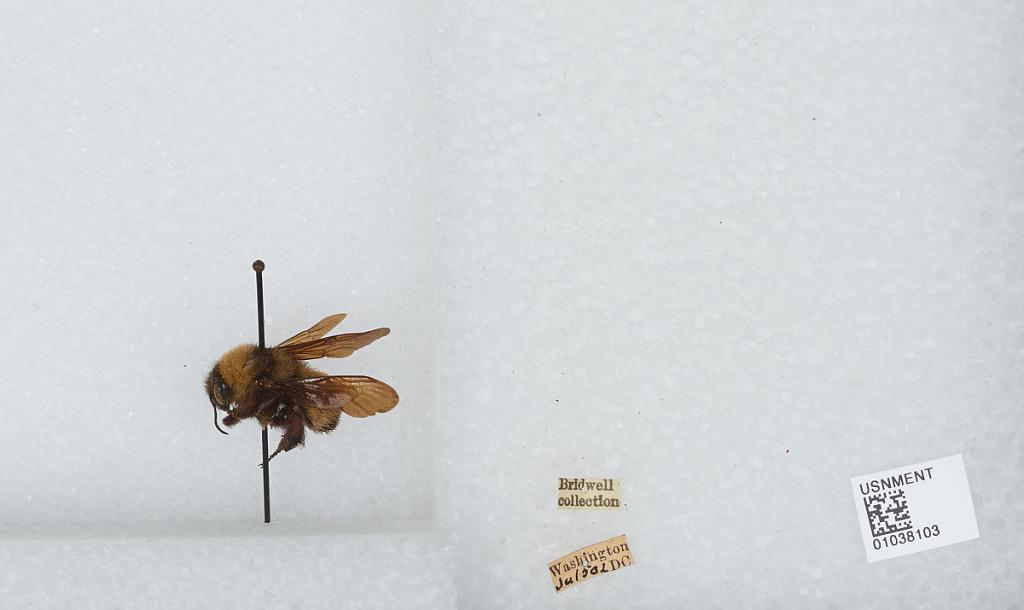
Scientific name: Bombus (Fervidobombus) pensylvanicus pensylvanicus (De Geer)
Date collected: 1902-7-5
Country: United States
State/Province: District of Columbia
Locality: Washington
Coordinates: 38.9047, -77.0164